Phillips Creek

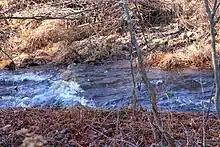
Closeup of Phillips Creek

The elevation near the mouth of Phillips Creek is above sea level. The elevation of the creek's source is between . Its elevation at the base of North Mountain is approximately above sea level.